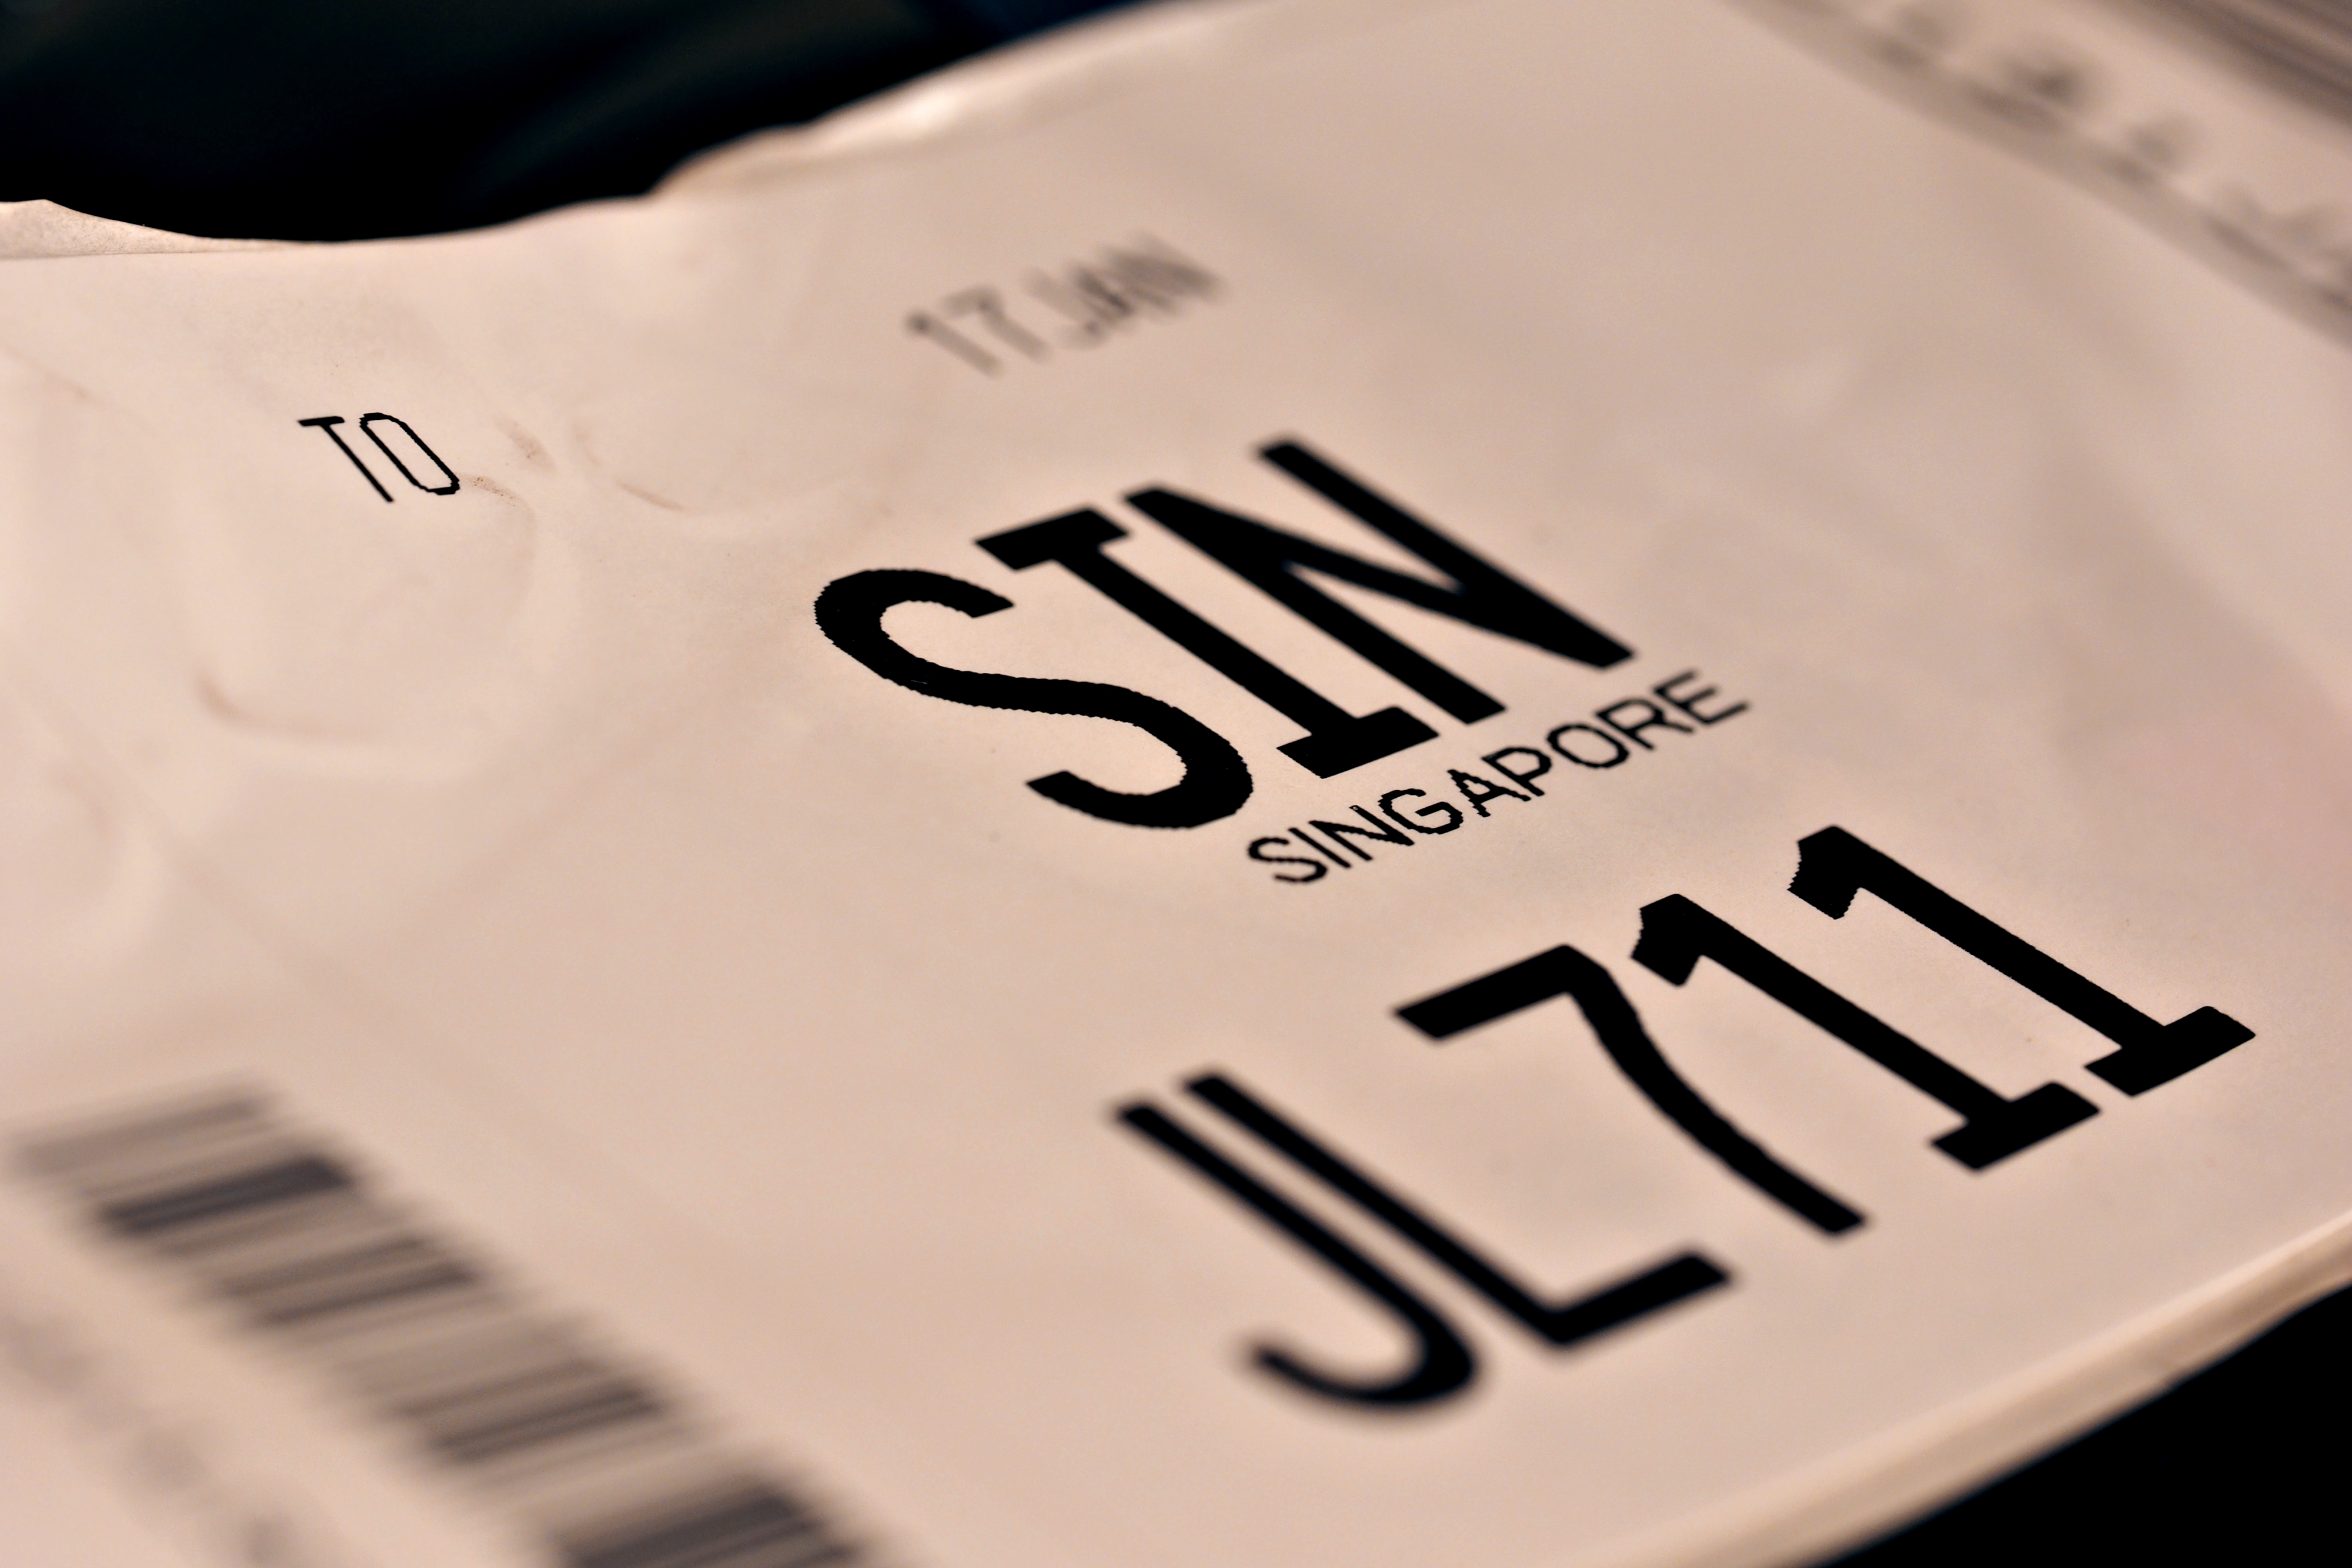
writing, hand, white, macro, label, brand, font, olympus, tag, calligraphy, macromondays, hmm, shape, tags, emotion, omdem1, mzuikodigitaled60mmf28, baggagetag, japanairline, tosingapore, jl711, themefor1feb2016, airlinebaggagetag